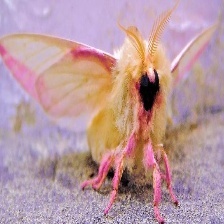
Species: ROSY MAPLE MOTH